Lake Norman

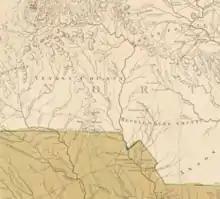
Figure 1: "An Accurate Map of North and South Carolina"; 1775; Henry Mouzon. Archived by Davidson College.

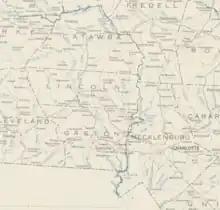
Figure 2: "State of North Carolina"; 1958; U.S. Geological Survey. Archived by the University of North Carolina at Chapel Hill.

Because of the river's desirability and the overarching push toward American colonialism, settlers in the 18th and 19th centuries fought over these lands with indigenous peoples. The removal of Native Americans from the Southeast is well-documented, especially with the plight of the Cherokee Nation through their journey on the Trail of Tears. The Catawba people faced a similar struggle, as they attempted to preserve their own culture while maintaining alliances with the Cherokee and other tribes. Although the process of removal had begun earlier, emphasized in the 1700s with the rise of slavery and cotton agriculture, the 1840 Nations Ford Treaty ceded Catawba land to South Carolina and provided in return "three hundred acres of which is to be good arable lands, fit for cultivation, to be purchased in Haywood County, North Carolina, or in some other mountainous or thinly populated region." In a letter sent by North Carolina Governor John Motley Morehead in 1841, he "refused to accept the Catawba" and "sarcastically proposed that the North Carolina Cherokee should instead settle themselves in South Carolina." Such sentiments proved common during this period, as in 1847 the governor of South Carolina, David Johnson, remarked, "They [the Catawba] are, in effect, dissolved."